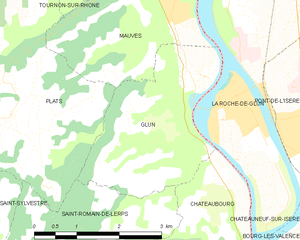
Carte des communes françaises: Glun